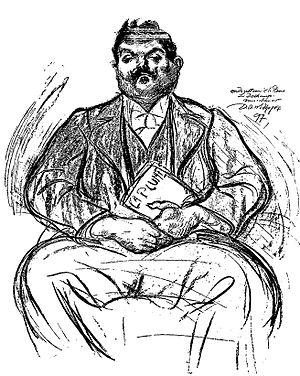
Léon Charles Deschamps, né le 1ᵉʳ octobre 1863 à Sauzé-Vaussais et mort le 28 décembre 1899 à Paris, est un romancier et poète français, connu surtout pour avoir été le fondateur de la revue littéraire La Plume.